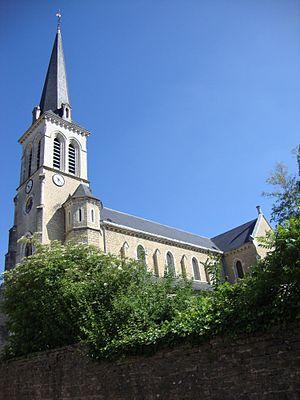
Santenay, parfois nommée Santenay-les-Bains, est une commune française située dans le département de la Côte-d'Or en région Bourgogne-Franche-Comté.